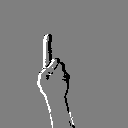
ASL letter: d